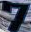
Number: 7